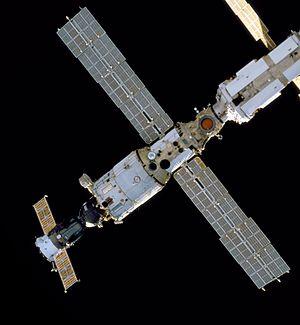
Zvezda, DOS-8, ou encore module de service Zvezda, est un composant de la Station spatiale internationale. Il est chronologiquement le troisième module de la station, et comprend une partie des équipements de vie de la Station et permet d'héberger deux membres d'équipage. C'est le centre structurel et fonctionnel de la partie russe de la Station.